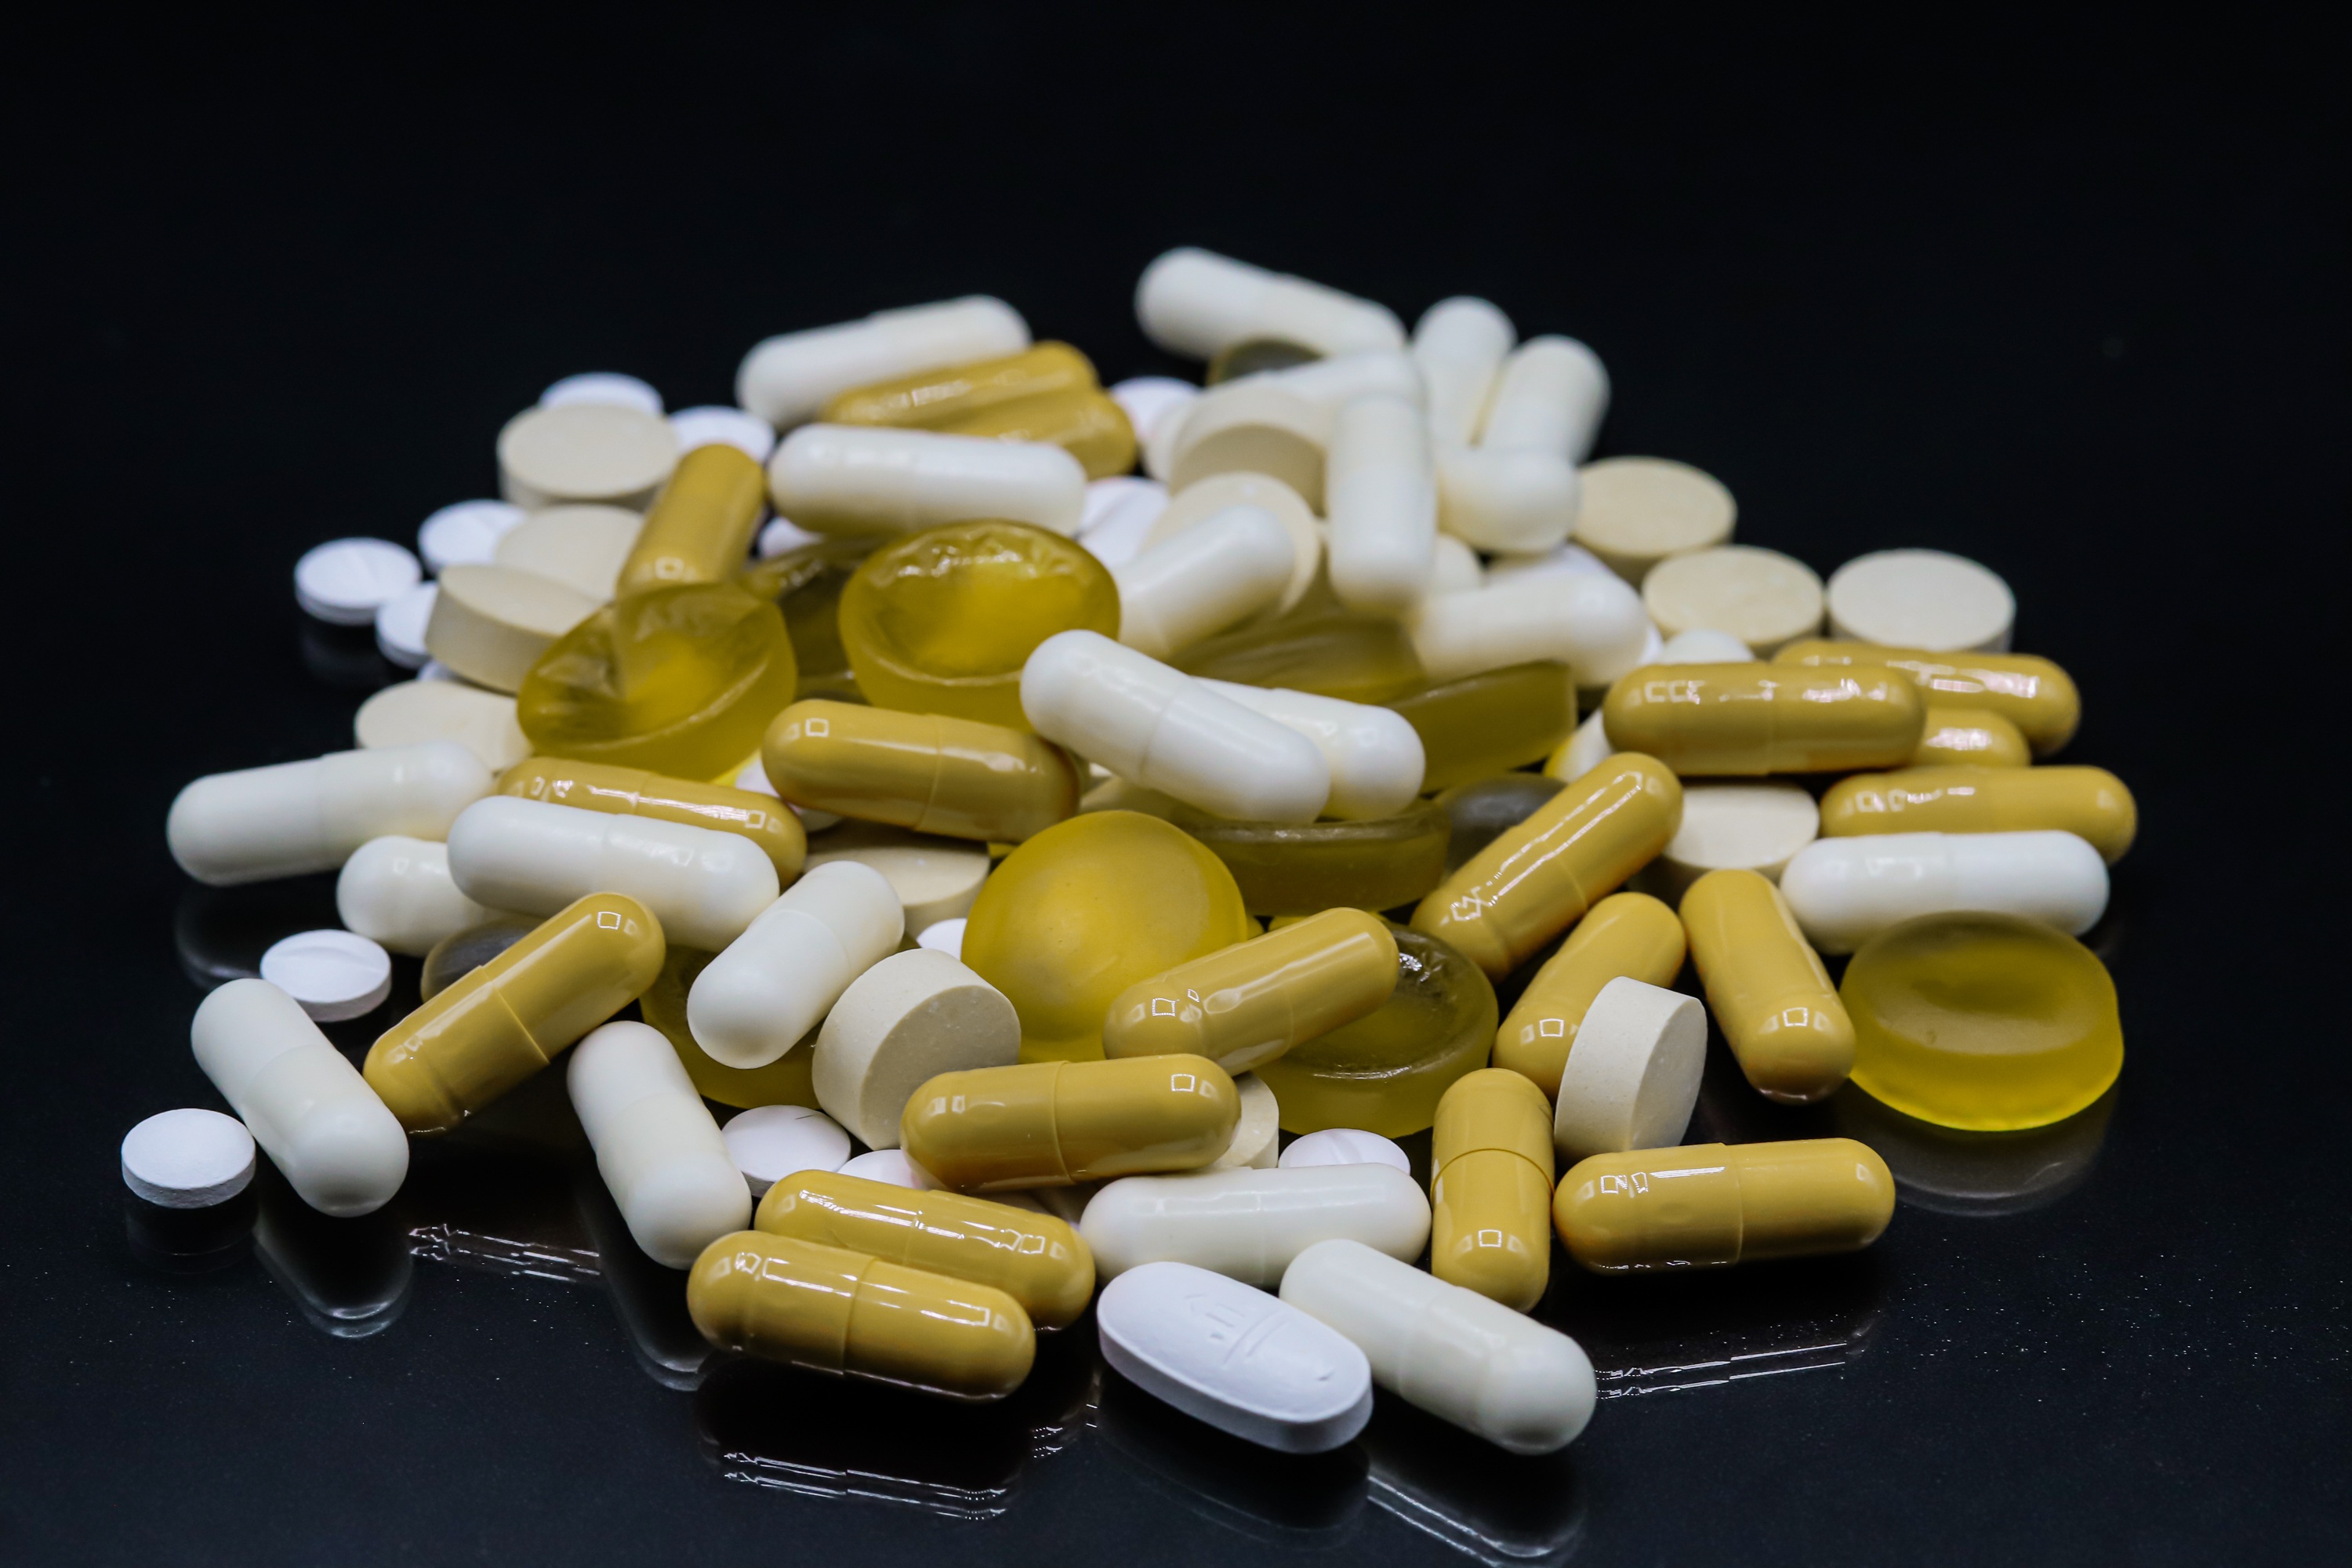
pill, capsule, health care, medicine, product, stimulant, medical, pharmaceutical drug, analgesic, prescription drug, Nutraceutical, font, service, chemical compound, dietary supplement, pharmacy, circle, event, still life photography